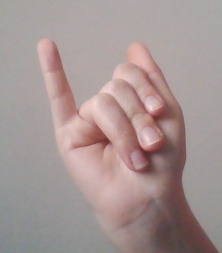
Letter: meem